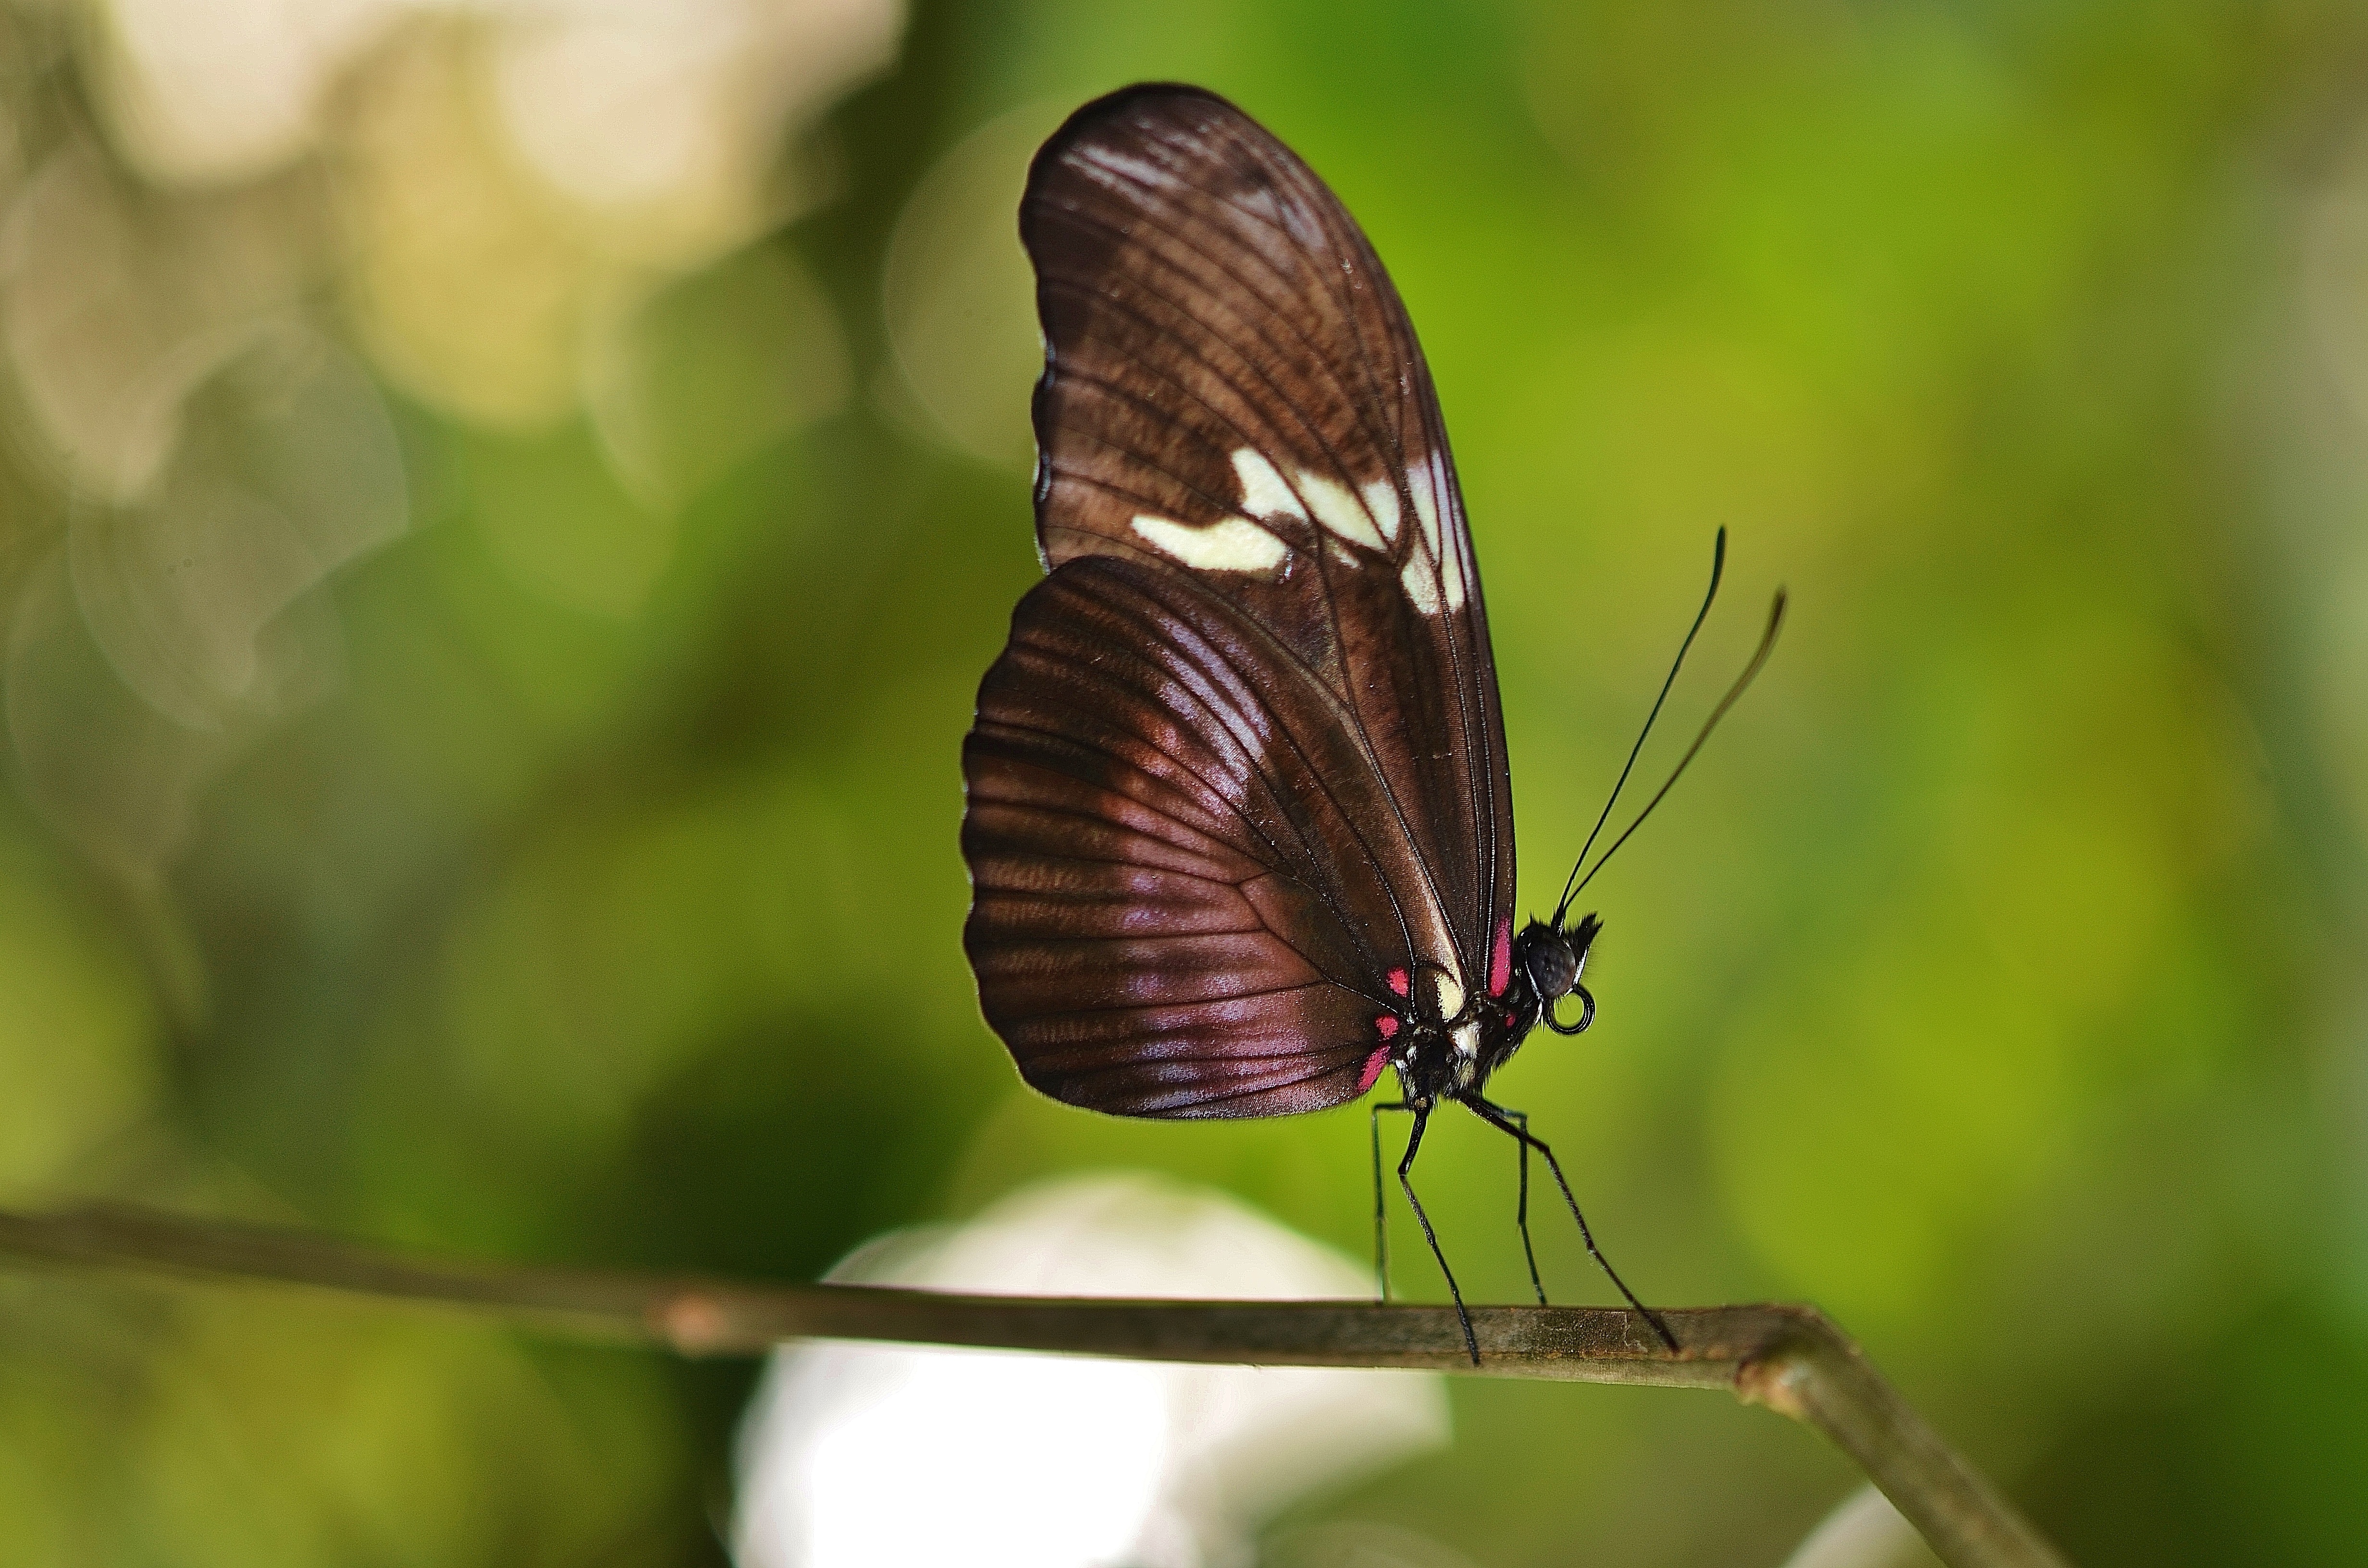
nature, wing, photography, flower, animal, fly, summer, wildlife, green, insect, macro, butterfly, flora, fauna, invertebrate, close up, wings, pieridae, macro photography, arthropod, pollinator, plant stem, moths and butterflies, lycaenid, brush footed butterfly, colias